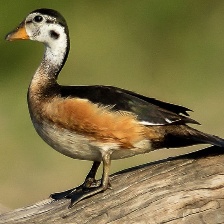
Species: AFRICAN PYGMY GOOSE
Scientific name: NETTAPUS AURITUS
ImageNet parent category: goose